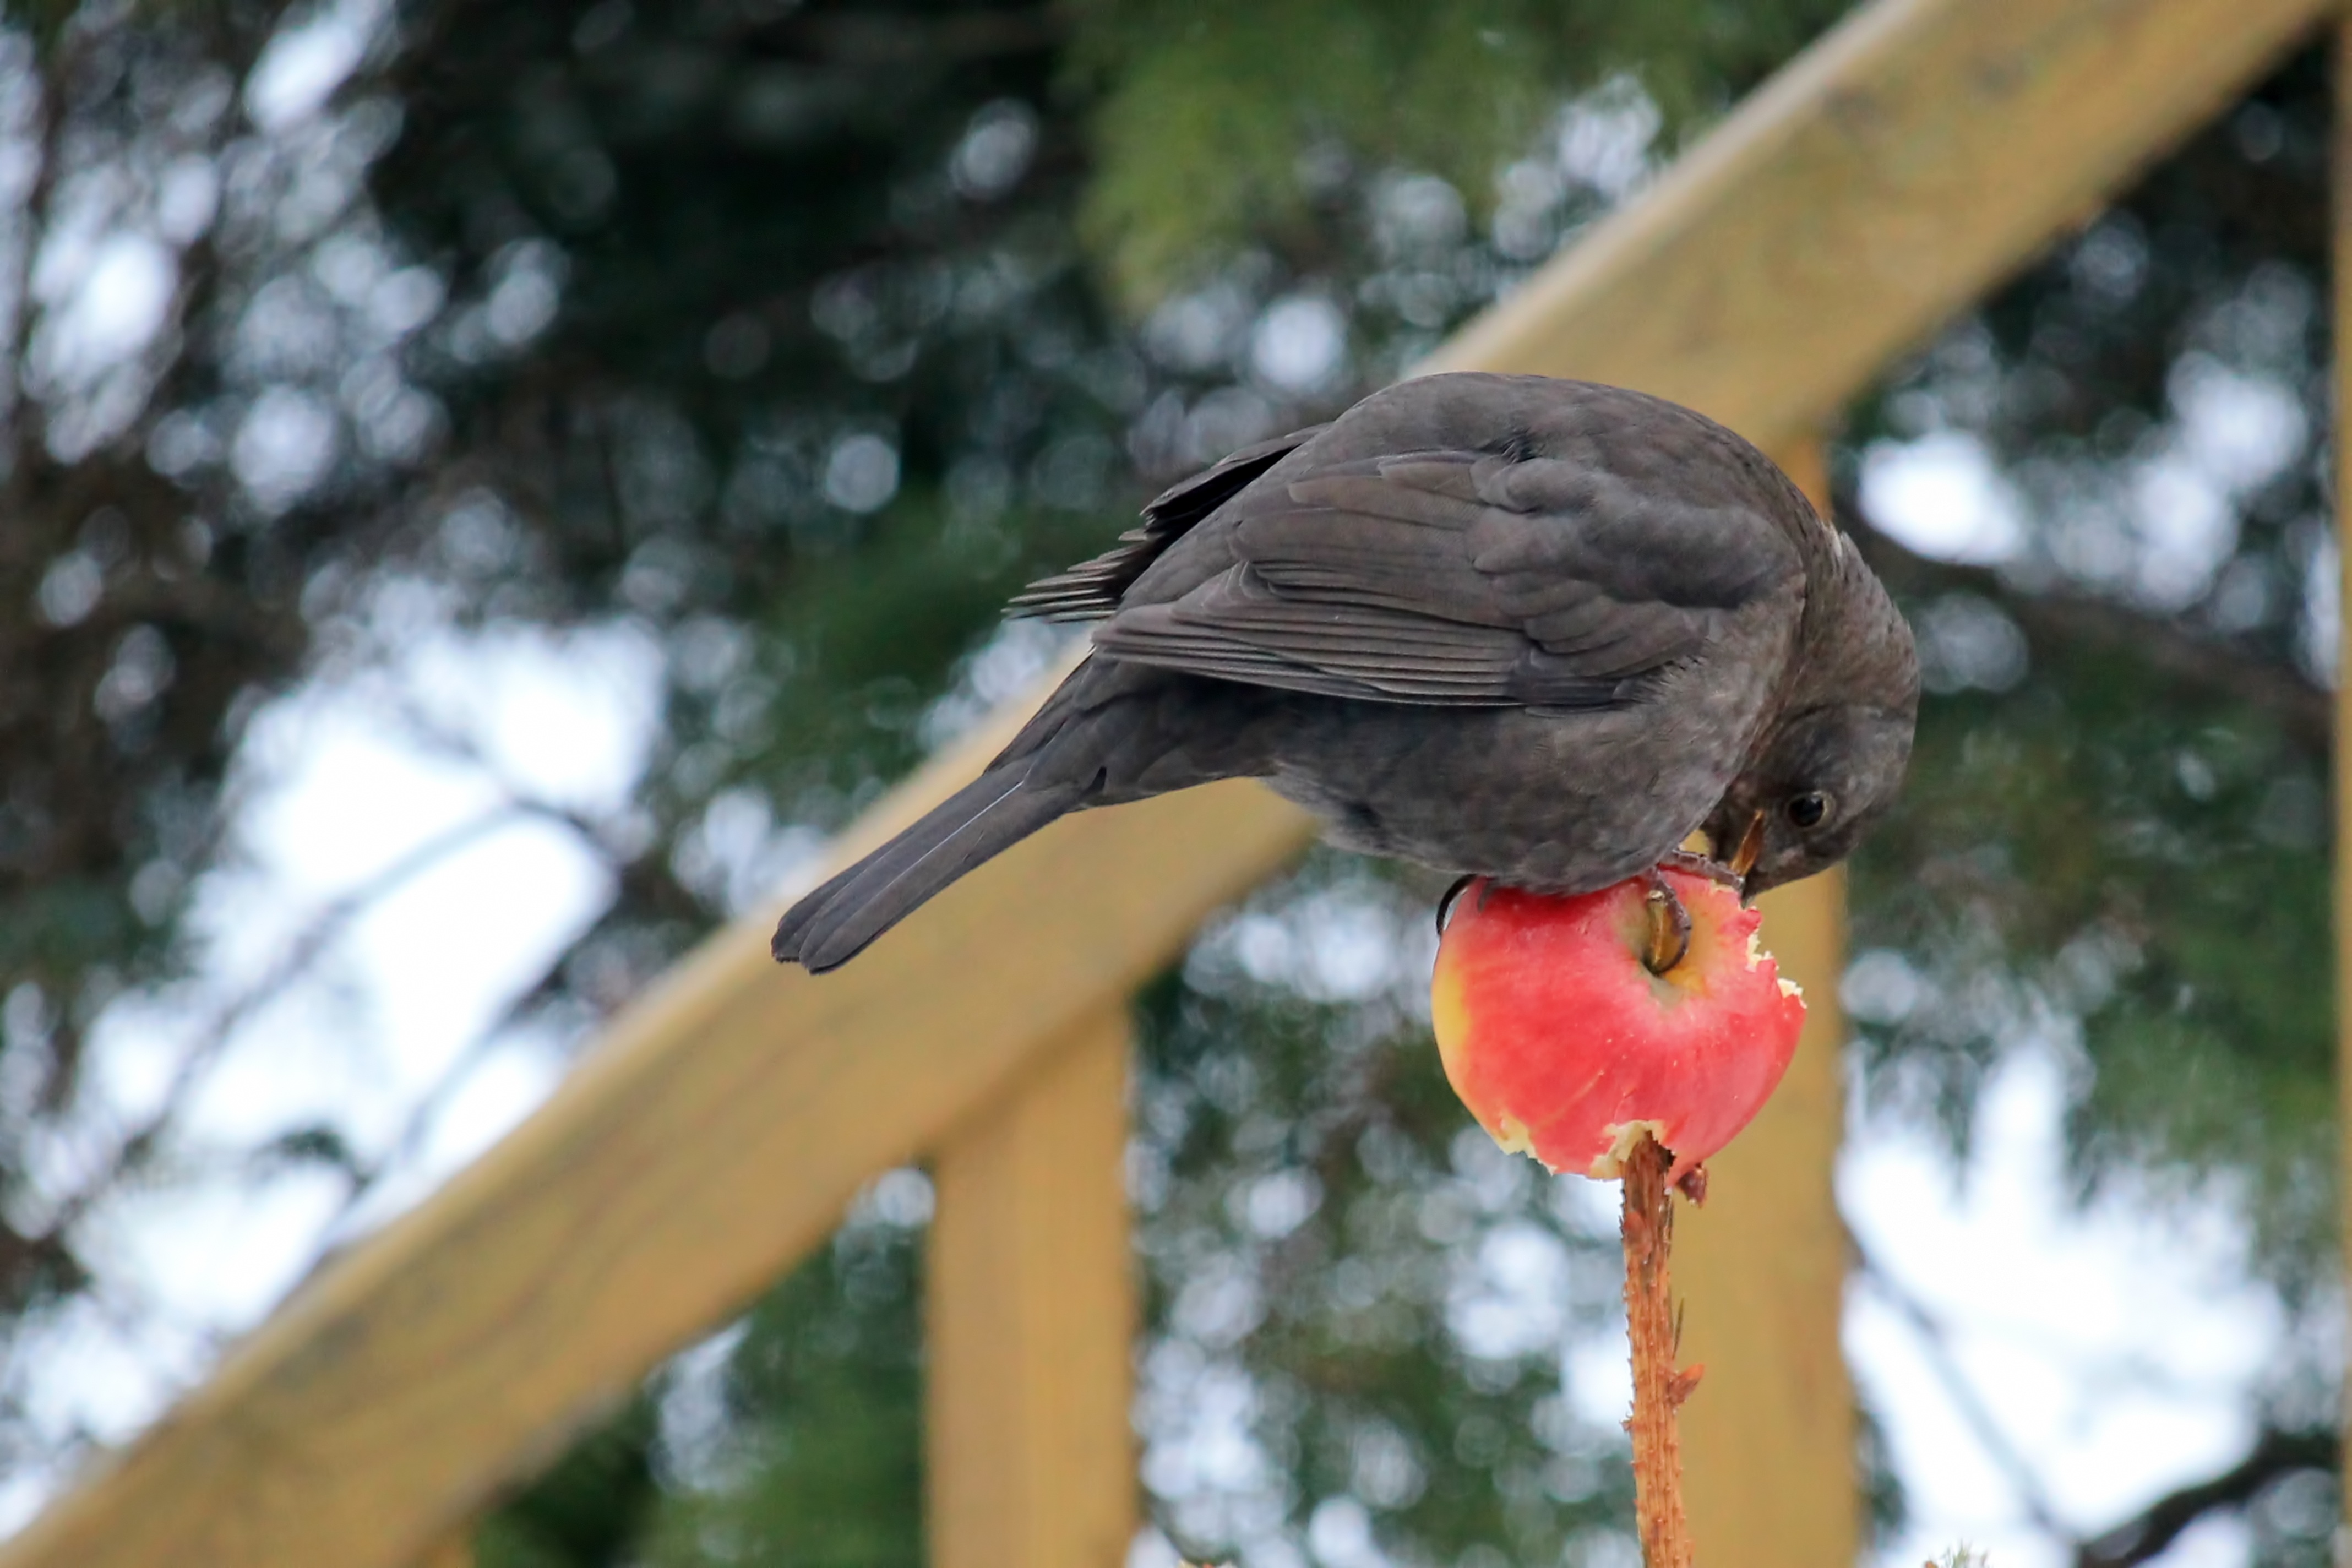
apple, nature, branch, winter, bird, female, wildlife, beak, eat, fauna, songbird, vertebrate, blackbird, old world flycatcher, perching bird